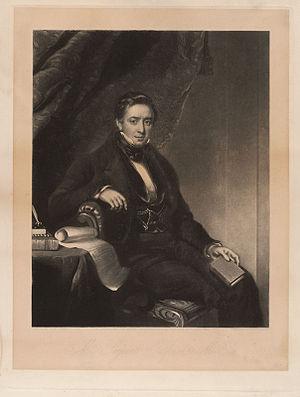
Notes américaines, en anglais American Notes for General Circulation, est le récit par Charles Dickens de son voyage en Amérique du Nord, avec son épouse, au cours de l'année 1842. Publié par Chapman & Hall dès octobre, avec des illustrations de Marcus Stone, ce petit ouvrage est en majeure partie fondé sur les lettres envoyées à John Forster tout au long du séjour. Les Dickens avaient quitté Liverpool le 3 janvier et étaient revenus le 7 juin, les cinq mois s'étant passés à visiter les grandes villes des États-Unis et, pendant un mois, celles du Canada, où ils avaient partout reçu un accueil triomphal de la part des autorités, des sommités littéraires et du public.